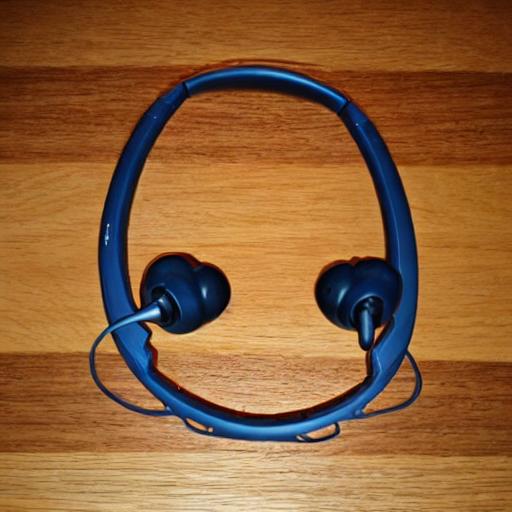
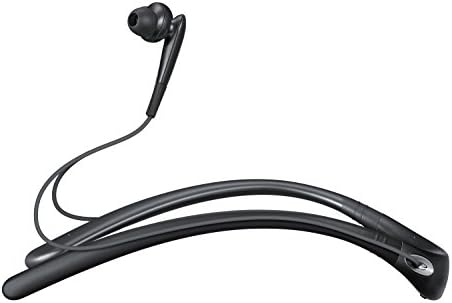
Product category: headphones
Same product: no